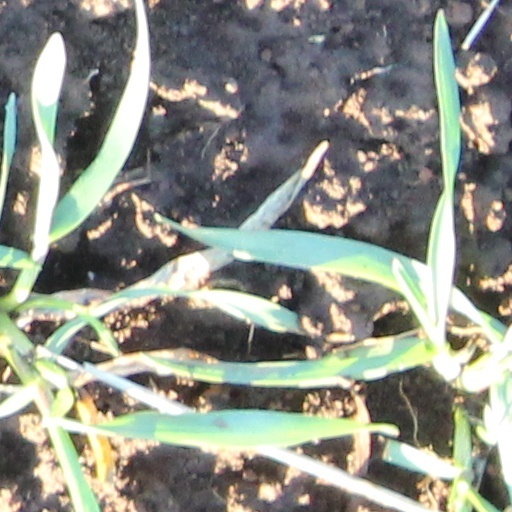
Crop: wheat